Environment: real
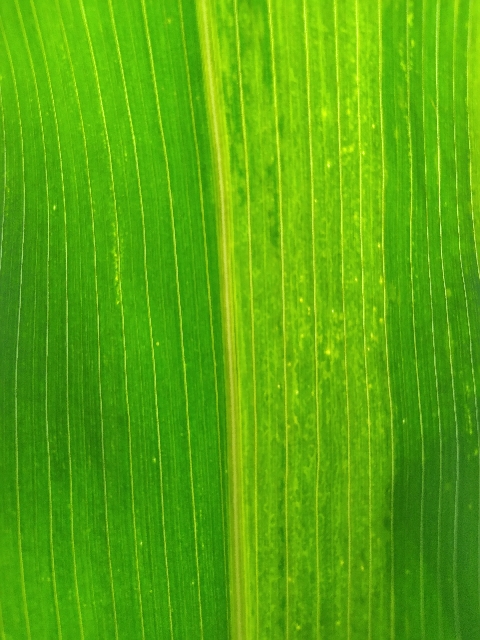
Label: lethal_necrosis